Topoisomerase

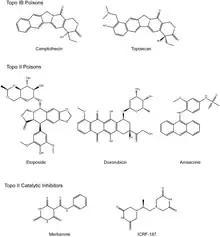
Figure 7. Structures of antitumor compounds that target human topoisomerases.

Doxorubicin (Fig. 7) and the related derivatives daunorubicin, epirubicin, and idarubicin are anthracyclines obtained from the bacterium "Streptomyces" that target human topo II, stabilizing the cleavage complex in a similar manner to other topoisomerase poisons. Mitoxantrone is a synthetic anthracenedione that is chemically and functionally similar to anthracyclines. The anthracyclines were the first topoisomerase inhibitors used to treat cancer and remain among the most widely employed and effective treatments for a broad range of cancers including breast cancer, lymphoma, leukemias, carcinomas, sarcomas, and other tumors. These compounds are DNA intercalating agents and as such can impact a wide range of cellular DNA processes in addition to specifically poisoning topo II. Additional cytotoxicity stems from redox reactions involving anthracyclines that generate reactive oxygen species. Generation of reactive oxygen, along with poisoning of topo IIβ, result in the dose-limiting cardiotoxicity of the anthracyclines.